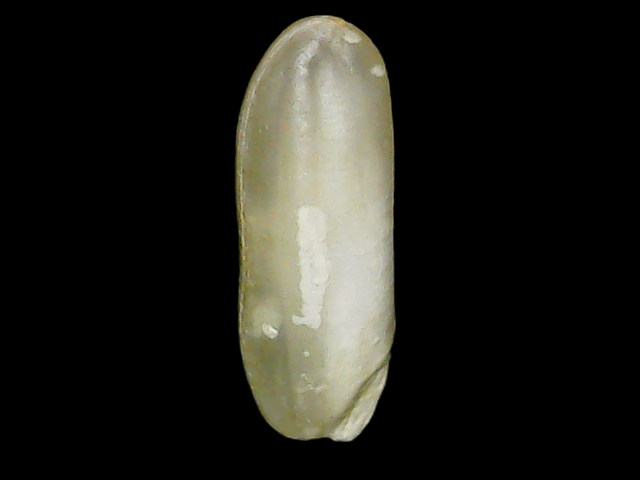
Rice variety: Binadhan24